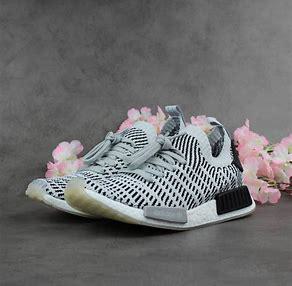
Brand: Adidas
Model: NMD Sale